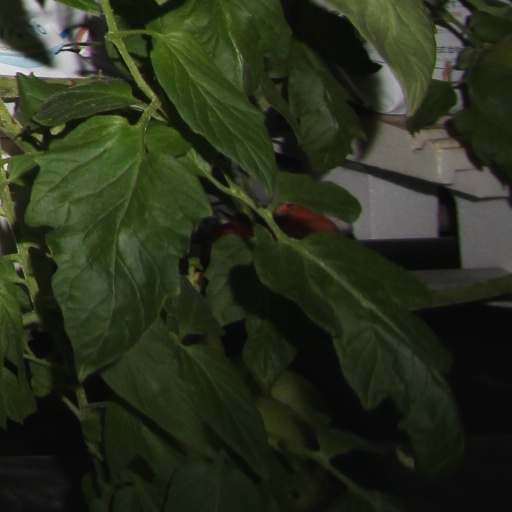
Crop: tomato